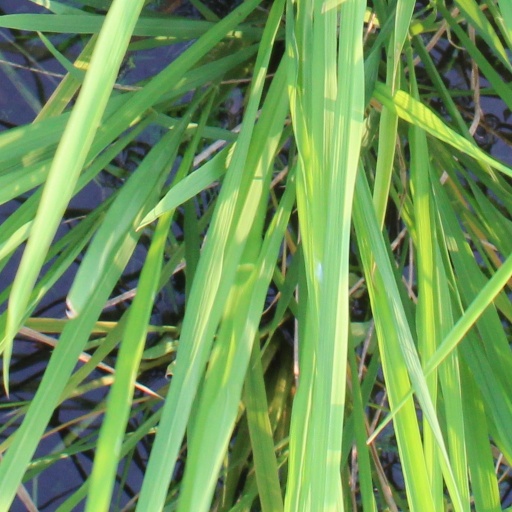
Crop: rice